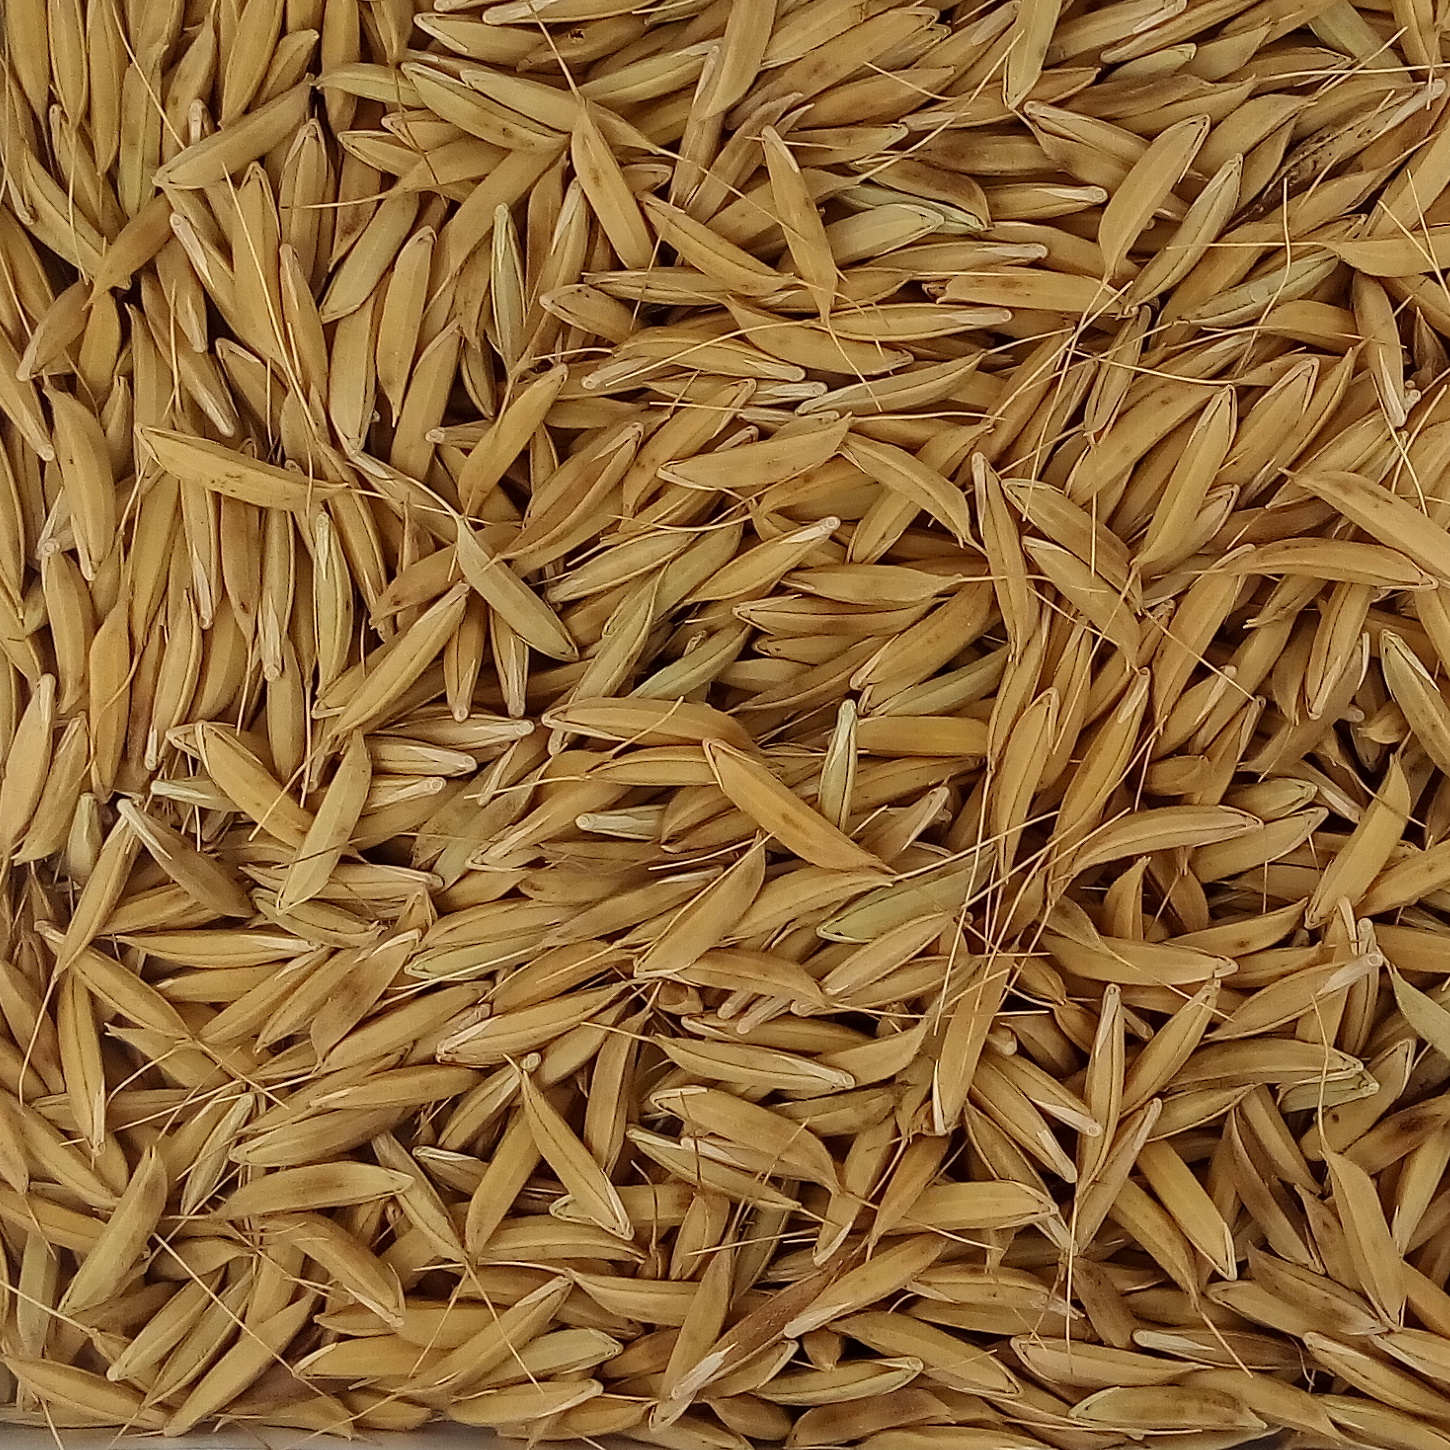
Rice seed variety: CSR_30